Lorna Simpson

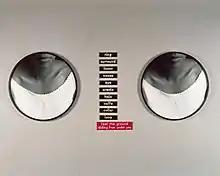
Lorna Simpson, "Untitled (2 Necklines)", 1989, 2 gelatin silver prints and 11 engraved plastic plaques, 40 x 100 in.,National Gallery of Art, Washington, DC

Simpson's 1989 work, "Necklines", shows two circular and identical photographs of a black woman's mouth, chin, neck, and collar bone. The white text, ""ring, surround, lasso, noose, eye, areola, halo, cuffs, collar, loop"", individual words on black plaques, imply menace, binding or worse. The final phrase, text on red ""feel the ground sliding from under you,"" openly suggests lynching, though the adjacent images remain serene, non-confrontational and elegant.